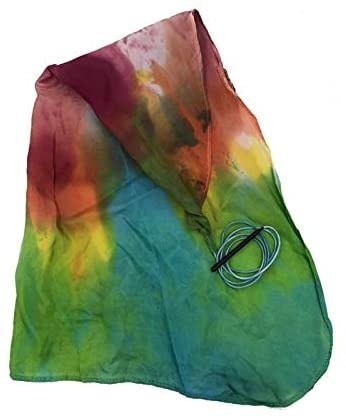
Jewel Trumpet or Cornet Tie Dye Silk Swab
Brand: Jewel
Jewel Silk Swabs are made from 100% china silk. As a swab material silk is a superior choice. Silk is very absorbent, lint free and compresses very easily reducing the possibility of jamming. This unique Trumpet swab by Jewel is designed to be pulled through sections of the instrument. After removing the valves, drop the long chain attached to the swab through the lead pipe, the swab can be pulled through the instrument and out the valve. Repeat with each slide crook. This swab can be used in conjunction with a brush to swab out residue the brush leaves behind. Remove the valves Drop the long chain attached to the swab through the lead pipe Pulled the swab through the instrument and out the valve. Repeat with each slide crook.
Category: Arts & Entertainment > Hobbies & Creative Arts > Musical Instrument & Orchestra Accessories > Brass Instrument Accessories > Brass Instrument Care & Cleaning > Brass Instrument Cleaning Tools